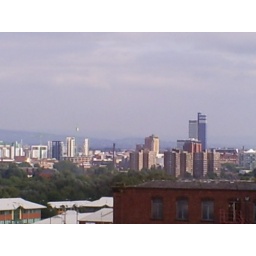
Looking towards Manchester city centre from the roof of the old Co-Op building in Salford